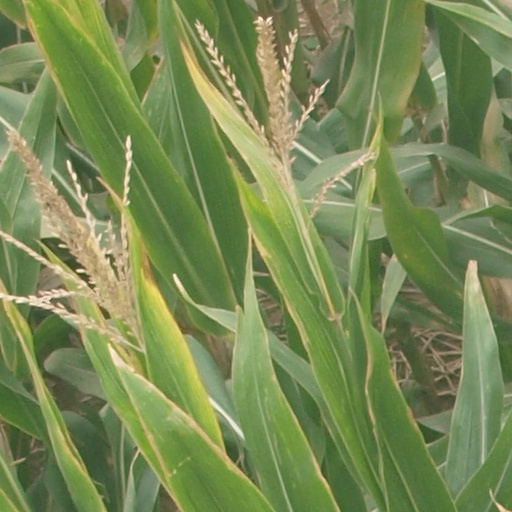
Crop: maize; corn